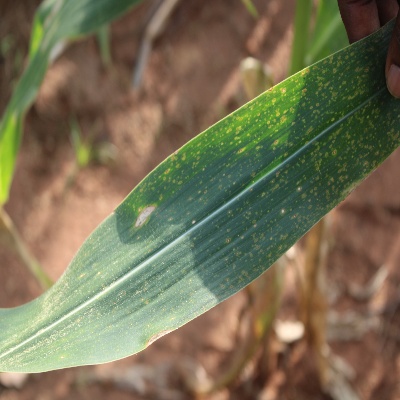
Crop: Maize
Condition: leaf spot